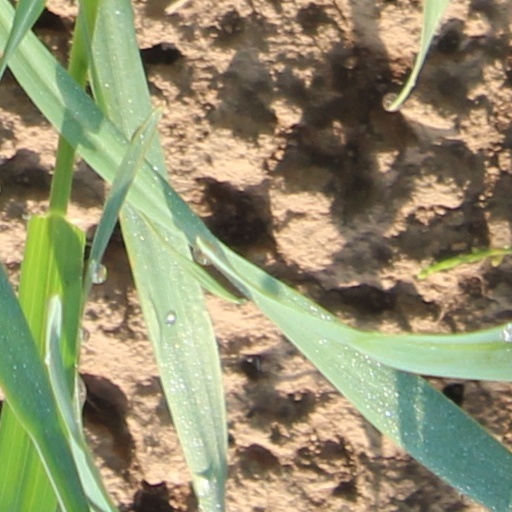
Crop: wheat